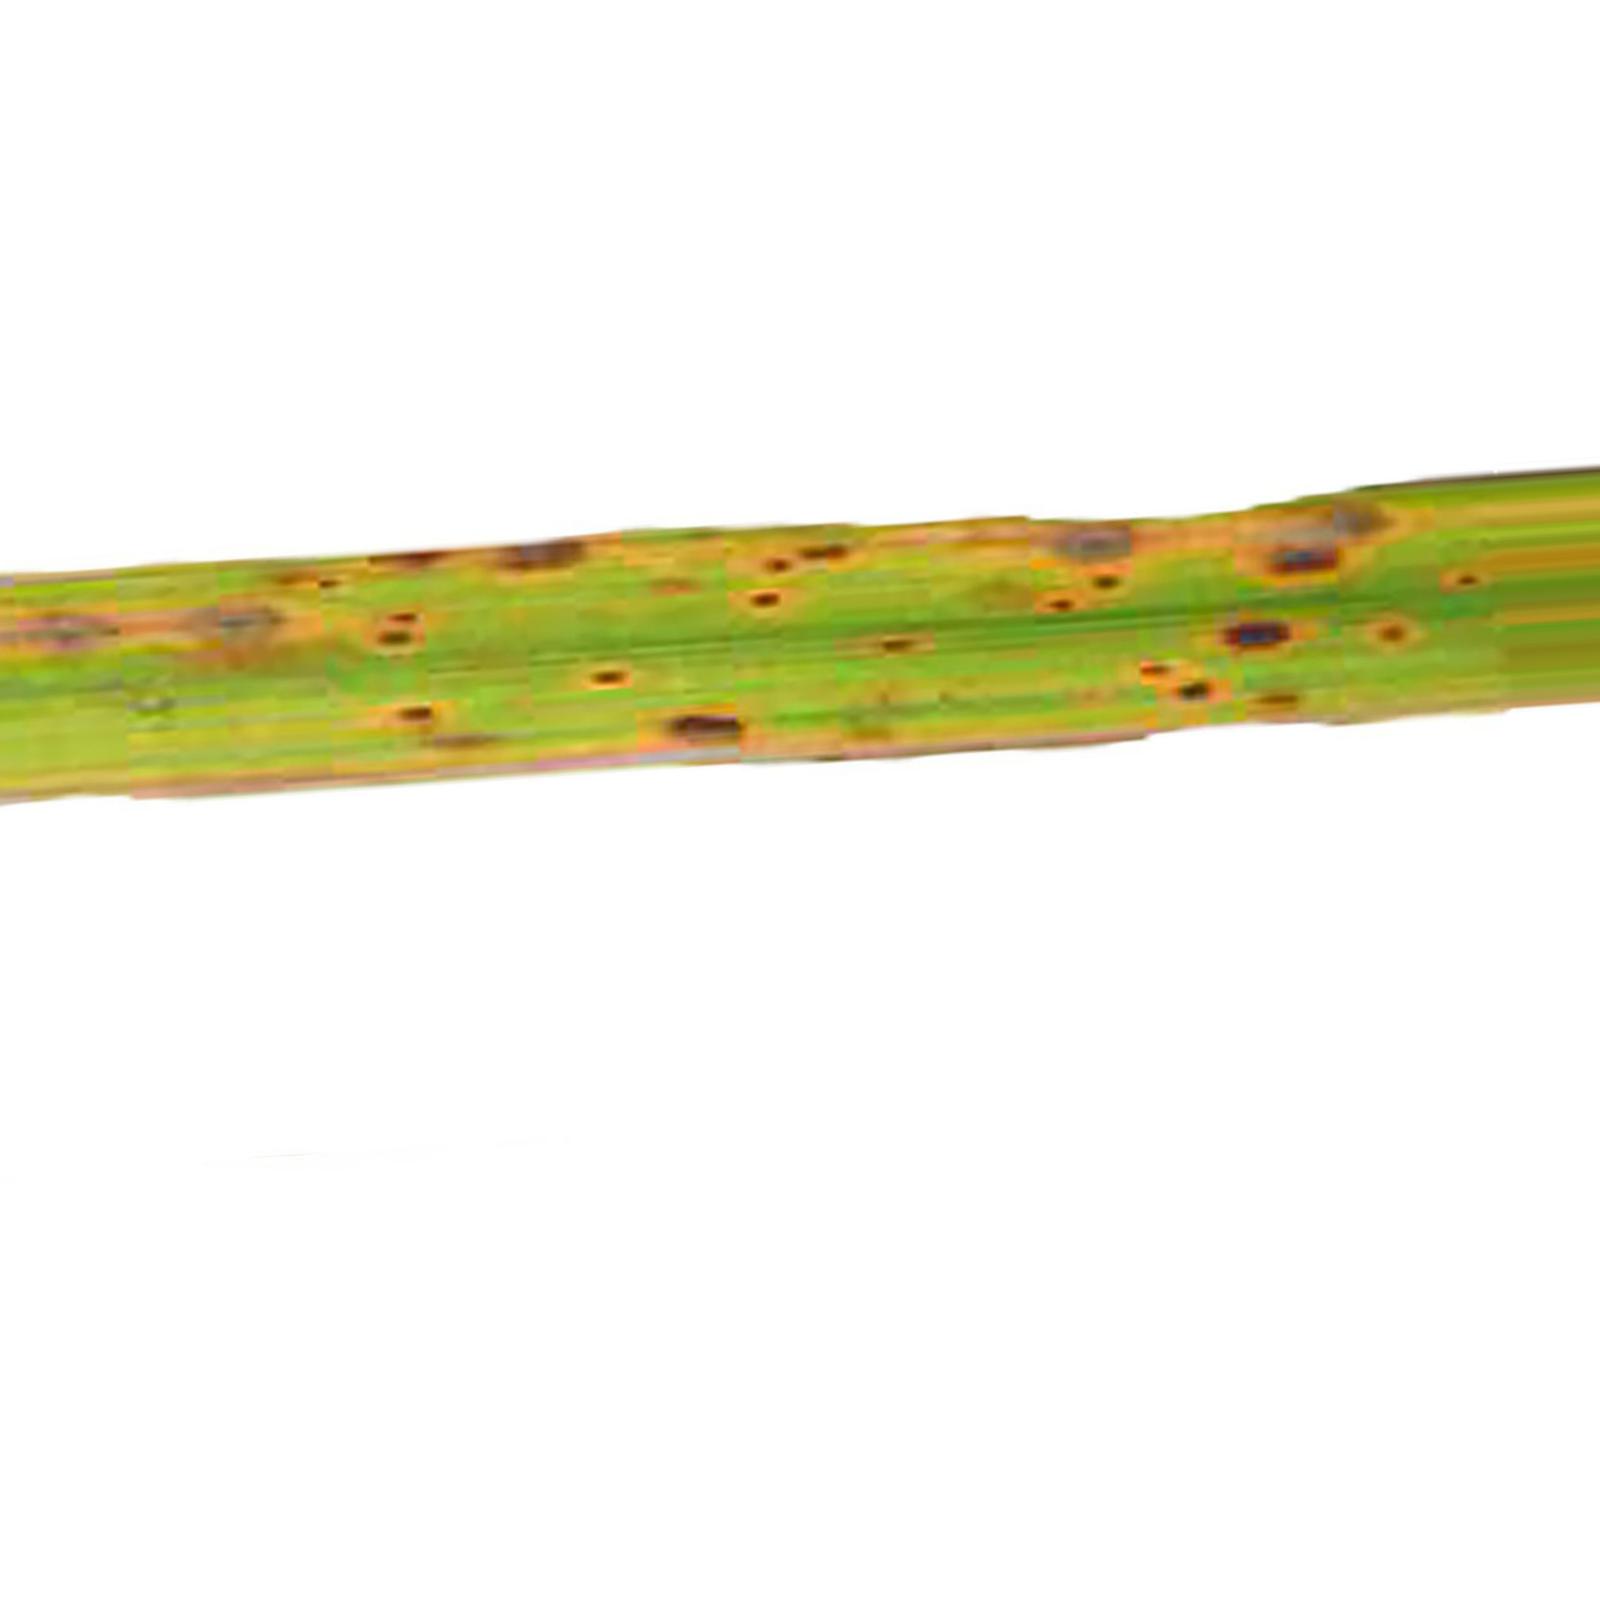
Nhãn: Bệnh Đốm Nâu ( Brown spot )